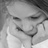
Emotion: sad